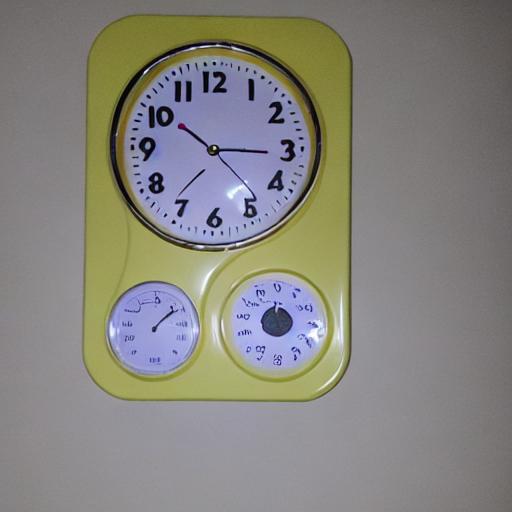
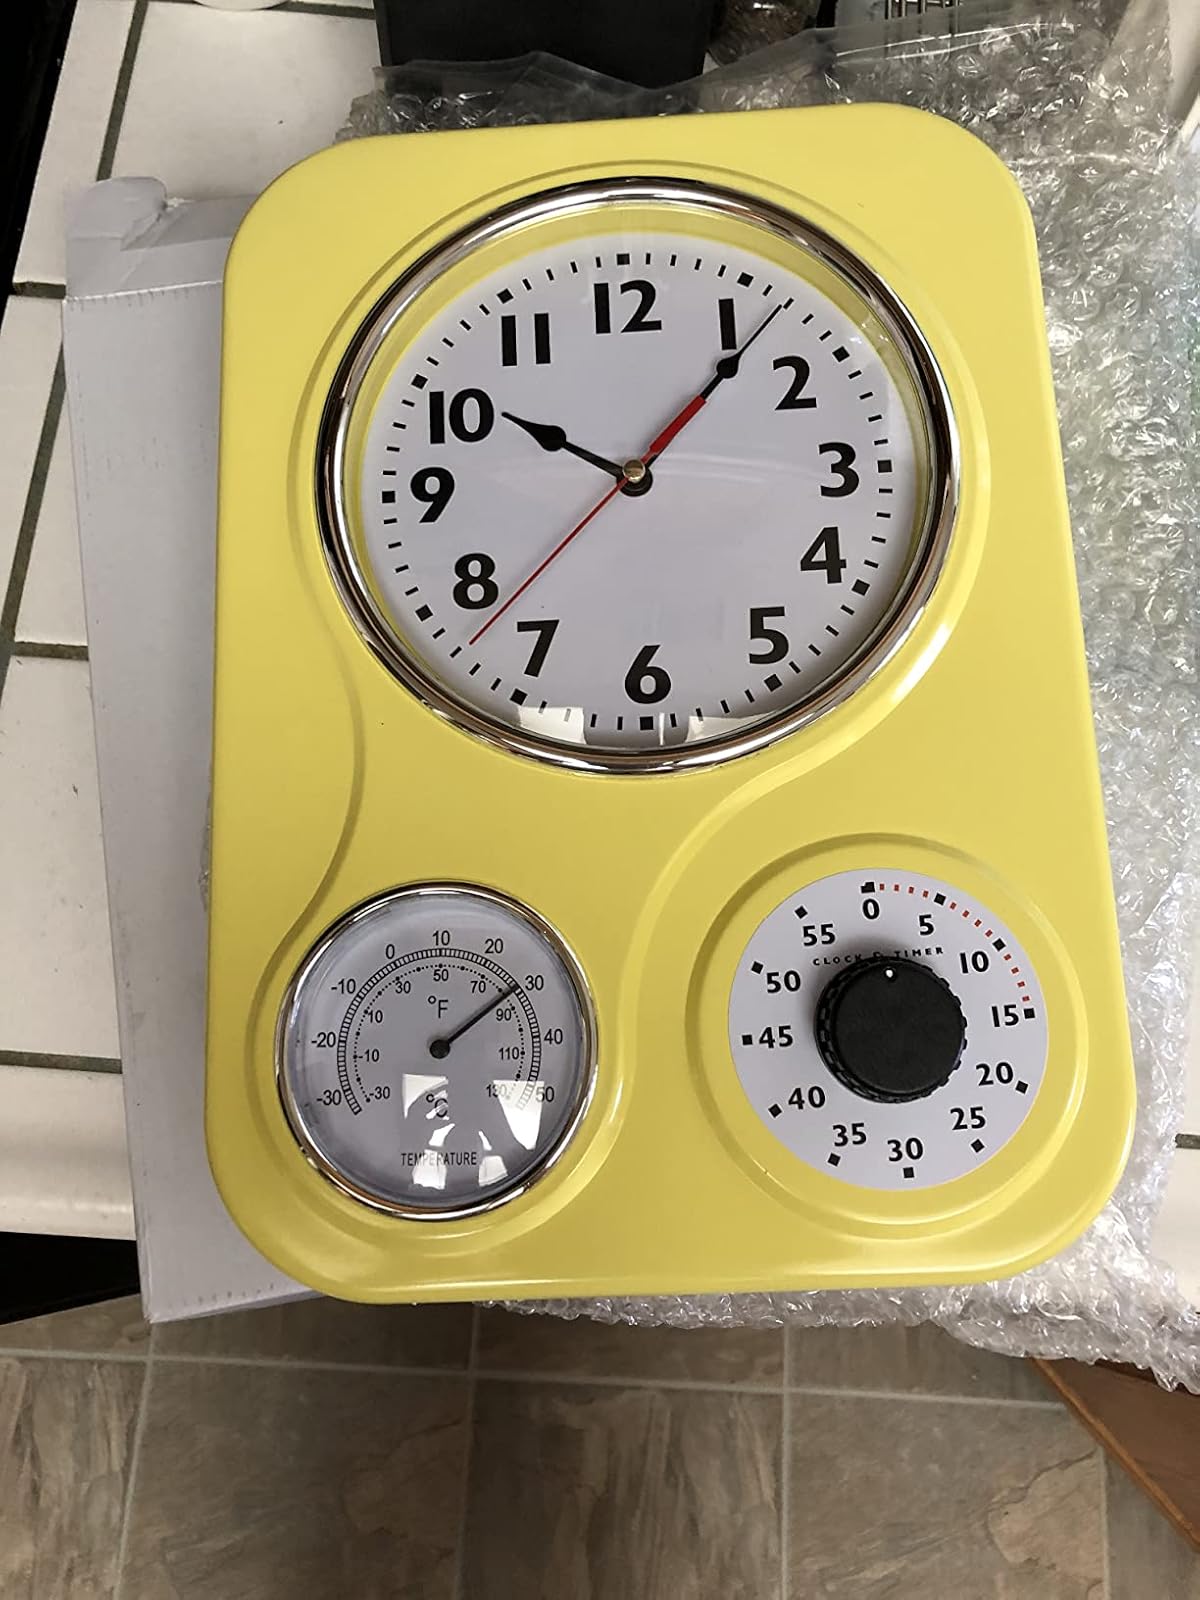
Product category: clock
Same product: no